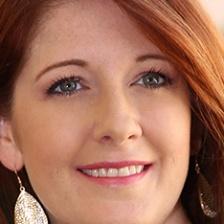
Label: faces